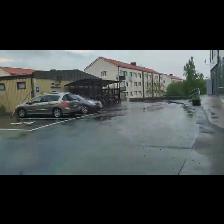
Label: NonHuman